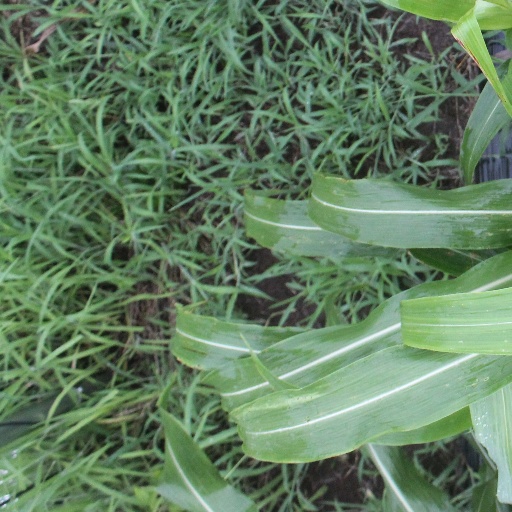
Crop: sorghum